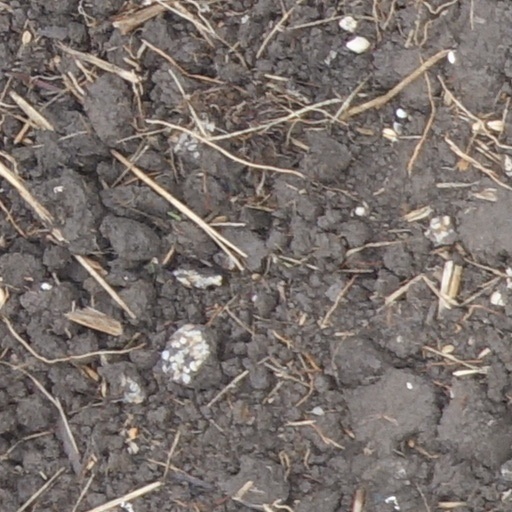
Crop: wheat